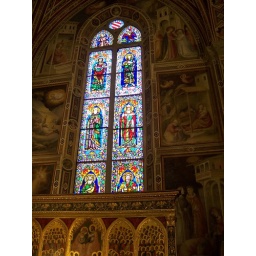
Stained glass window in Santa Croce